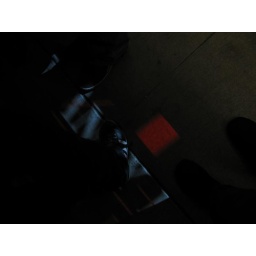
lighted sign on sidewalk in line waiting to see milk